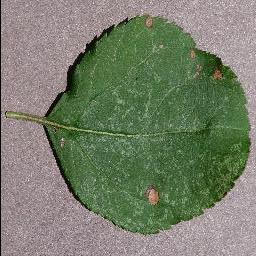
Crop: apple
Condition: black_rot